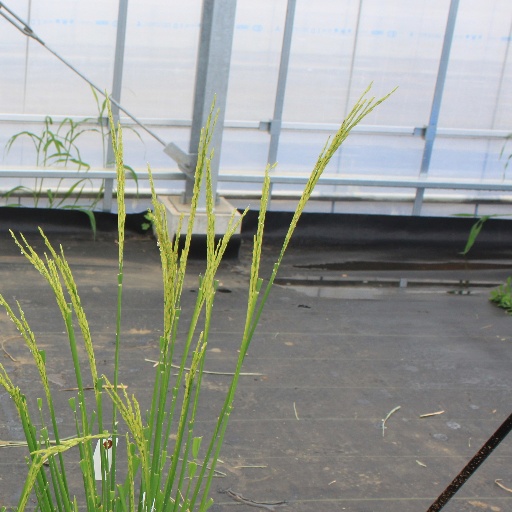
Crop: rice